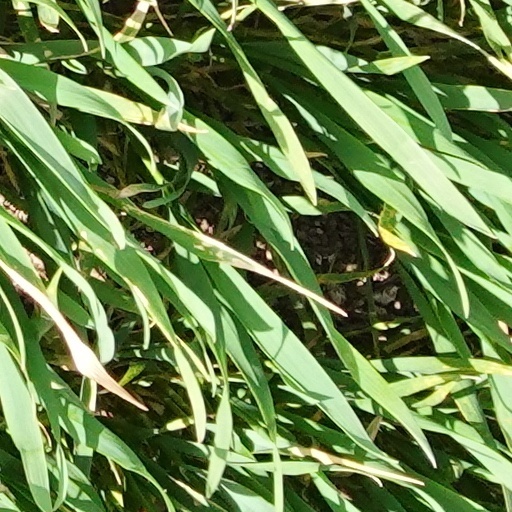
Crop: wheat